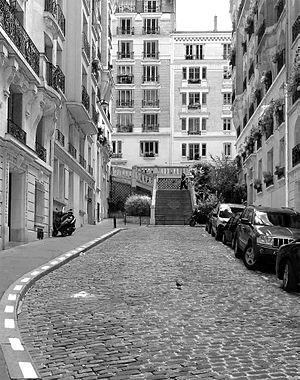
Rue Gaston-Couté - Paris XVIII
La rue Gaston-Couté est une voie du 18ᵉ arrondissement de Paris, en France.